Æther Realm

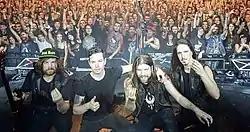

Æther Realm is an American heavy metal band from Greenville, North Carolina. Their music is a blend of melodic death metal and folk metal, with lyrical themes of fantasy and mythology. The band's influences include Wintersun and Children of Bodom. They have been active since 2010, and have released three studio albums.